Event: Nepal Earthquake
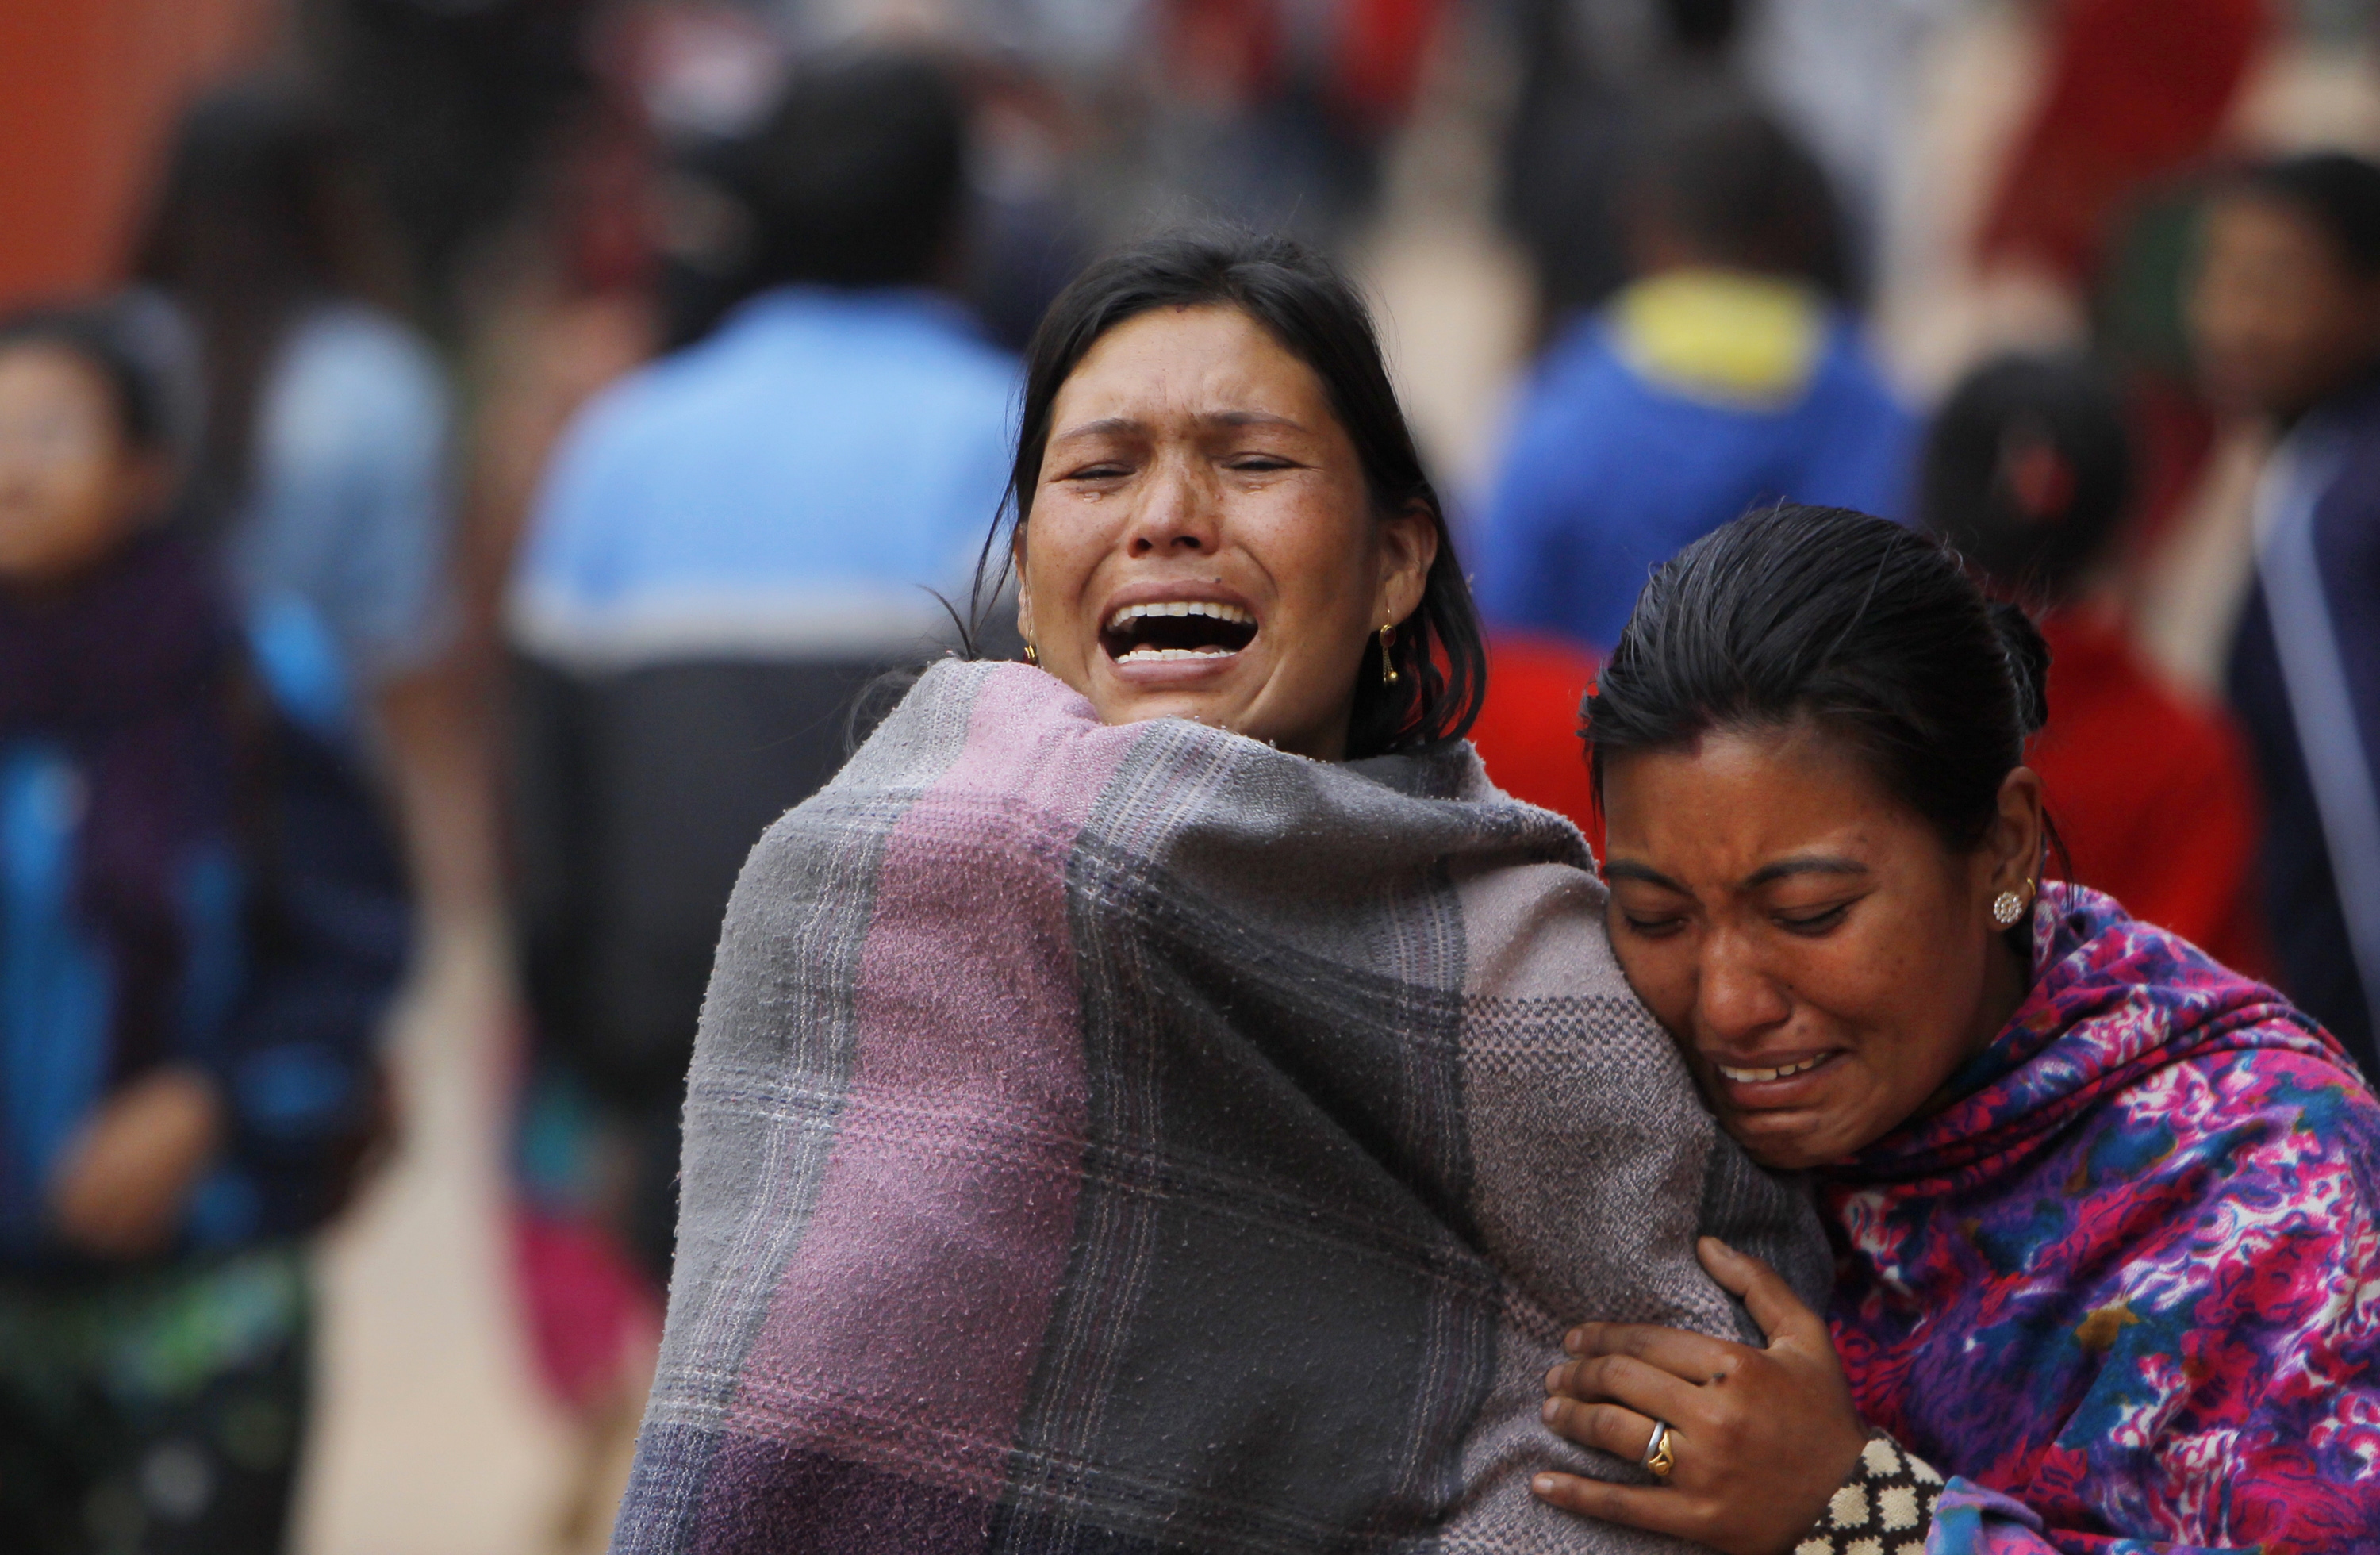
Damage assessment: no_damage